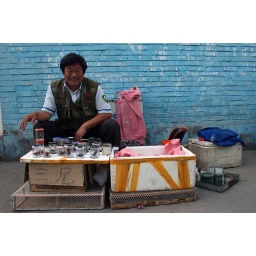
A cricket seller peddles tie guoguo at the Aige Leyuan bird and insect market in southern Beijing, October 2007